Tripuratapini Upanishad

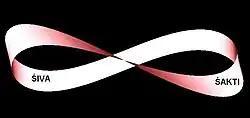
The Upanishad presents goddess Shakti and god Shiva together as the source of universe

The Tripuratapini Upanishad (IAST: Tripurātāpinī Upaniṣad) is a medieval era Sanskrit text and one of the minor Upanishads of Hinduism. It is classified as one of the eight Shakta Upanishads and attached to the Atharvaveda.